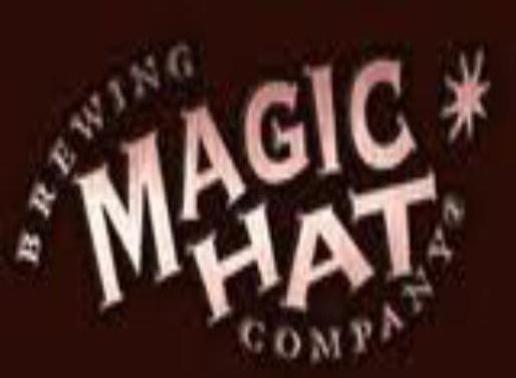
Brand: magic hat
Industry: Leisure